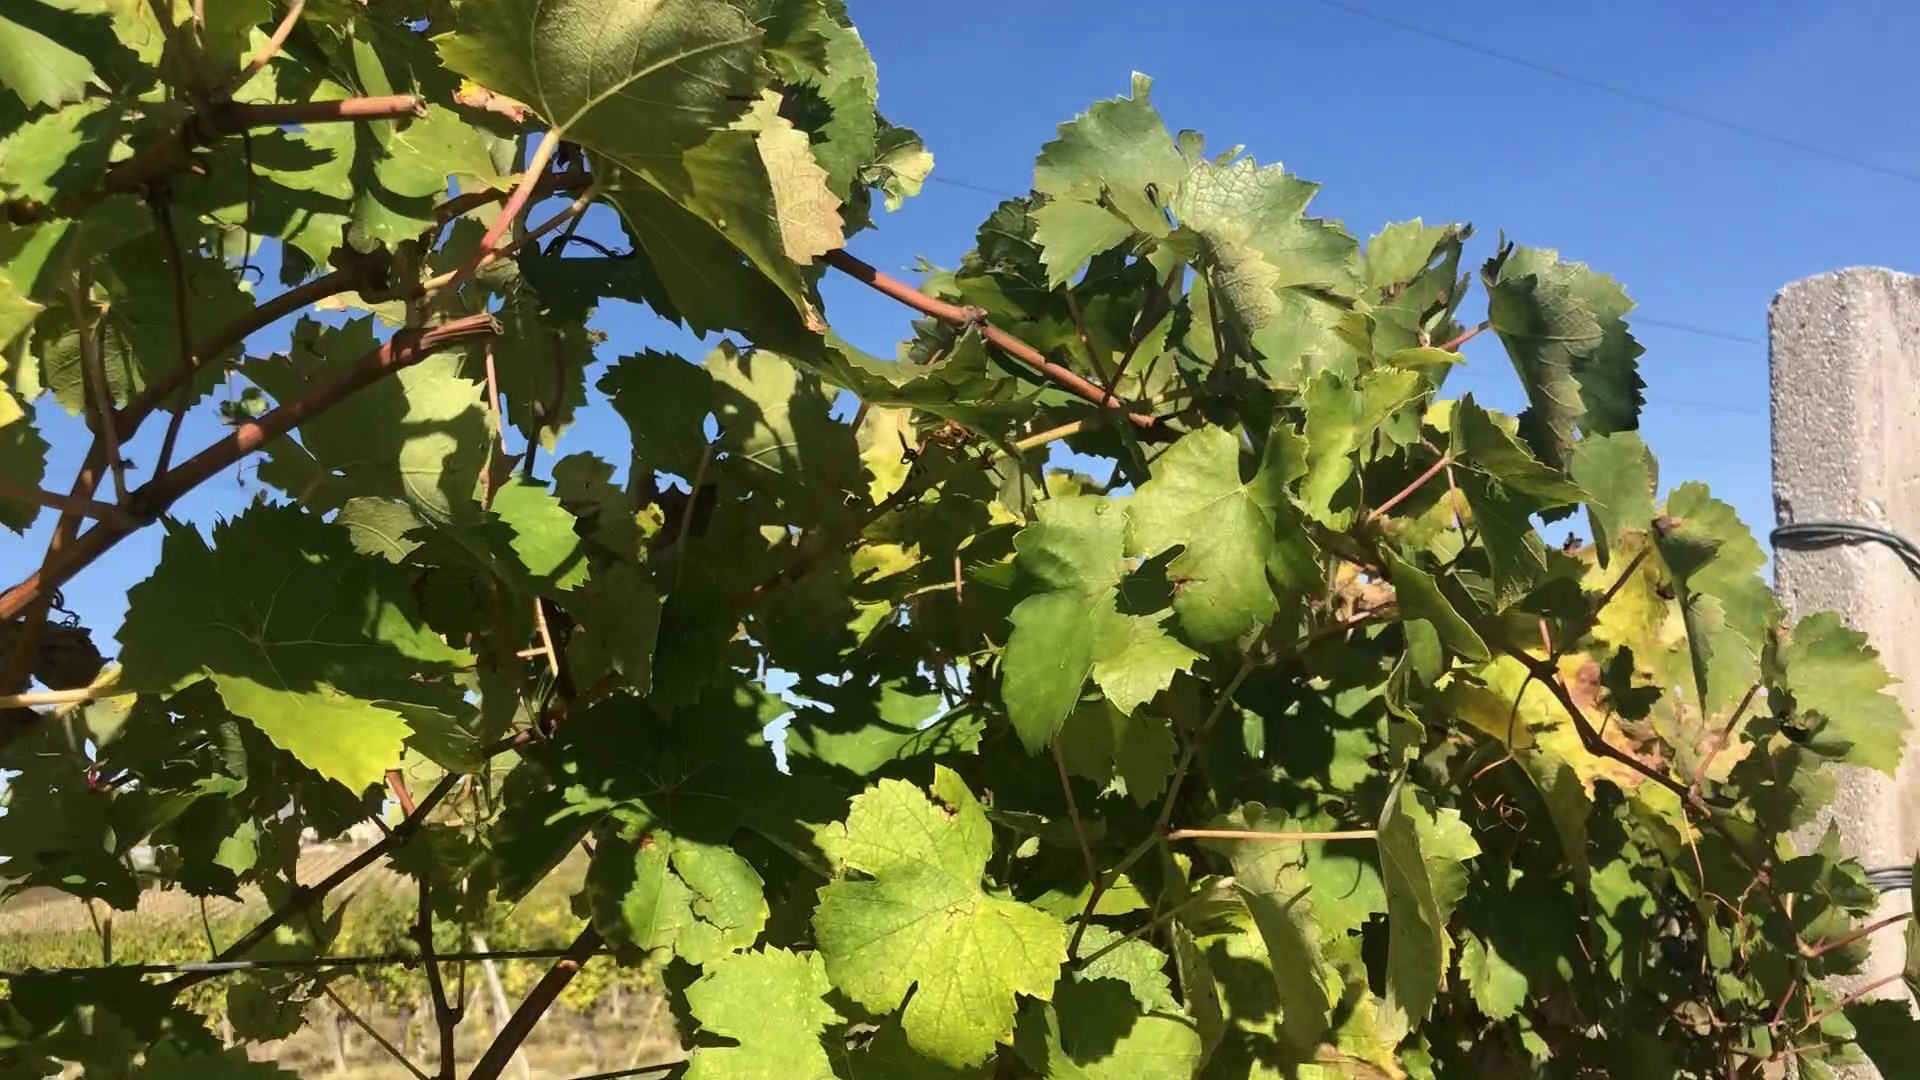
Label: healthy